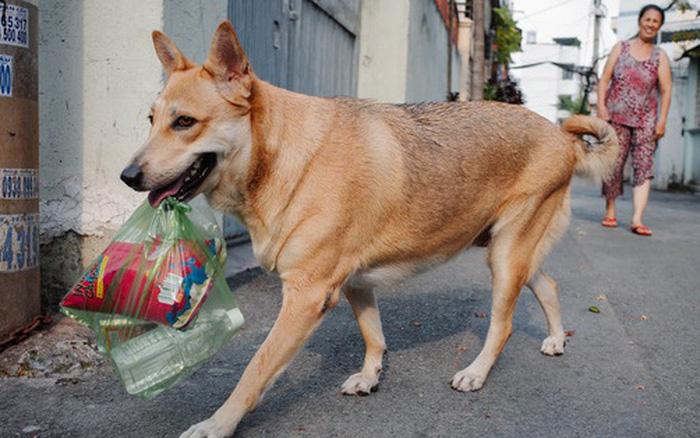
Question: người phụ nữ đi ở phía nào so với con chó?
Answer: người phụ nữ đi phía sau con chó